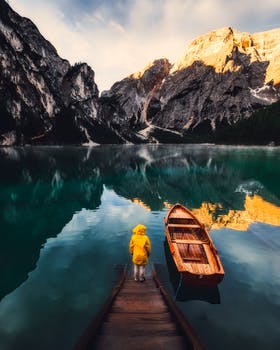
Label: No Watermark